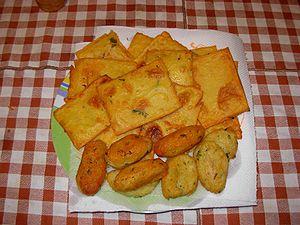
Les crocchè sont un plat typique de la cuisine napolitaine et sicilienne à base de pomme de terre et d'œuf.
Les panelle, panelle di ceci sont un plat italien de la ville de Palerme, une sorte de beignet salé à base de farine de pois chiche.